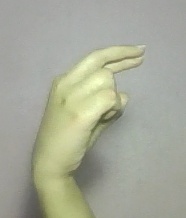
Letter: zay